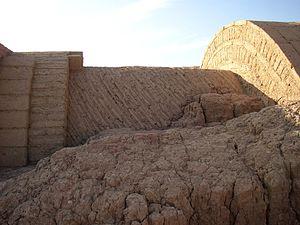
La voûte nubienne est « un procédé architectural antique, venu du haut Nil [... qui] permet de construire avec un outillage basique, des matériaux locaux et des compétences techniques simples des habitations aux toitures voûtées restaurant la possibilité du toit terrasse », et utilisant de la terre crue séchée au soleil.